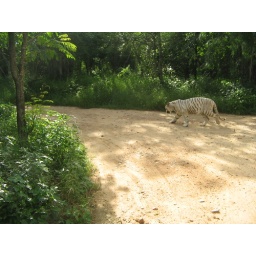
A White tiger walking in front of our van. It was really agitated and quite aggressive